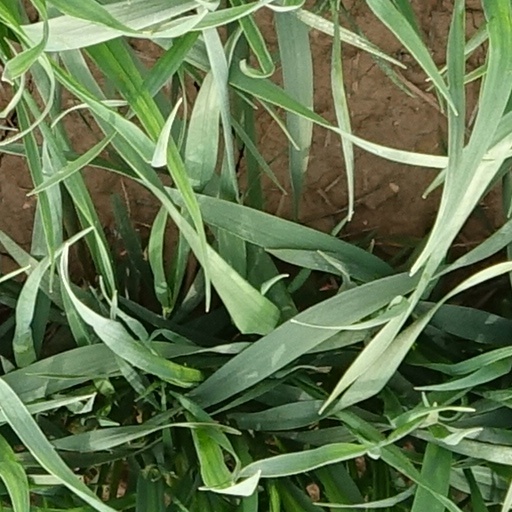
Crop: wheat